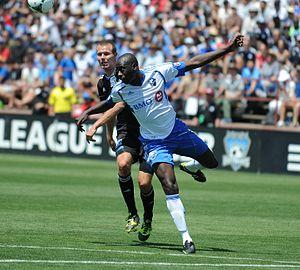
Hassoun Camara (maillot blanc) de l'Impact de Montréal dans un match au Buck Shaw Stadium de Santa Clara, en Californie, face aux Earthquakes de San Jose.
Hassoun Camara, né le 3 février 1984 à Noisy-le-Sec, est un footballeur français d'origine sénégalaise évoluant au poste d'arrière droit ou de défenseur central.